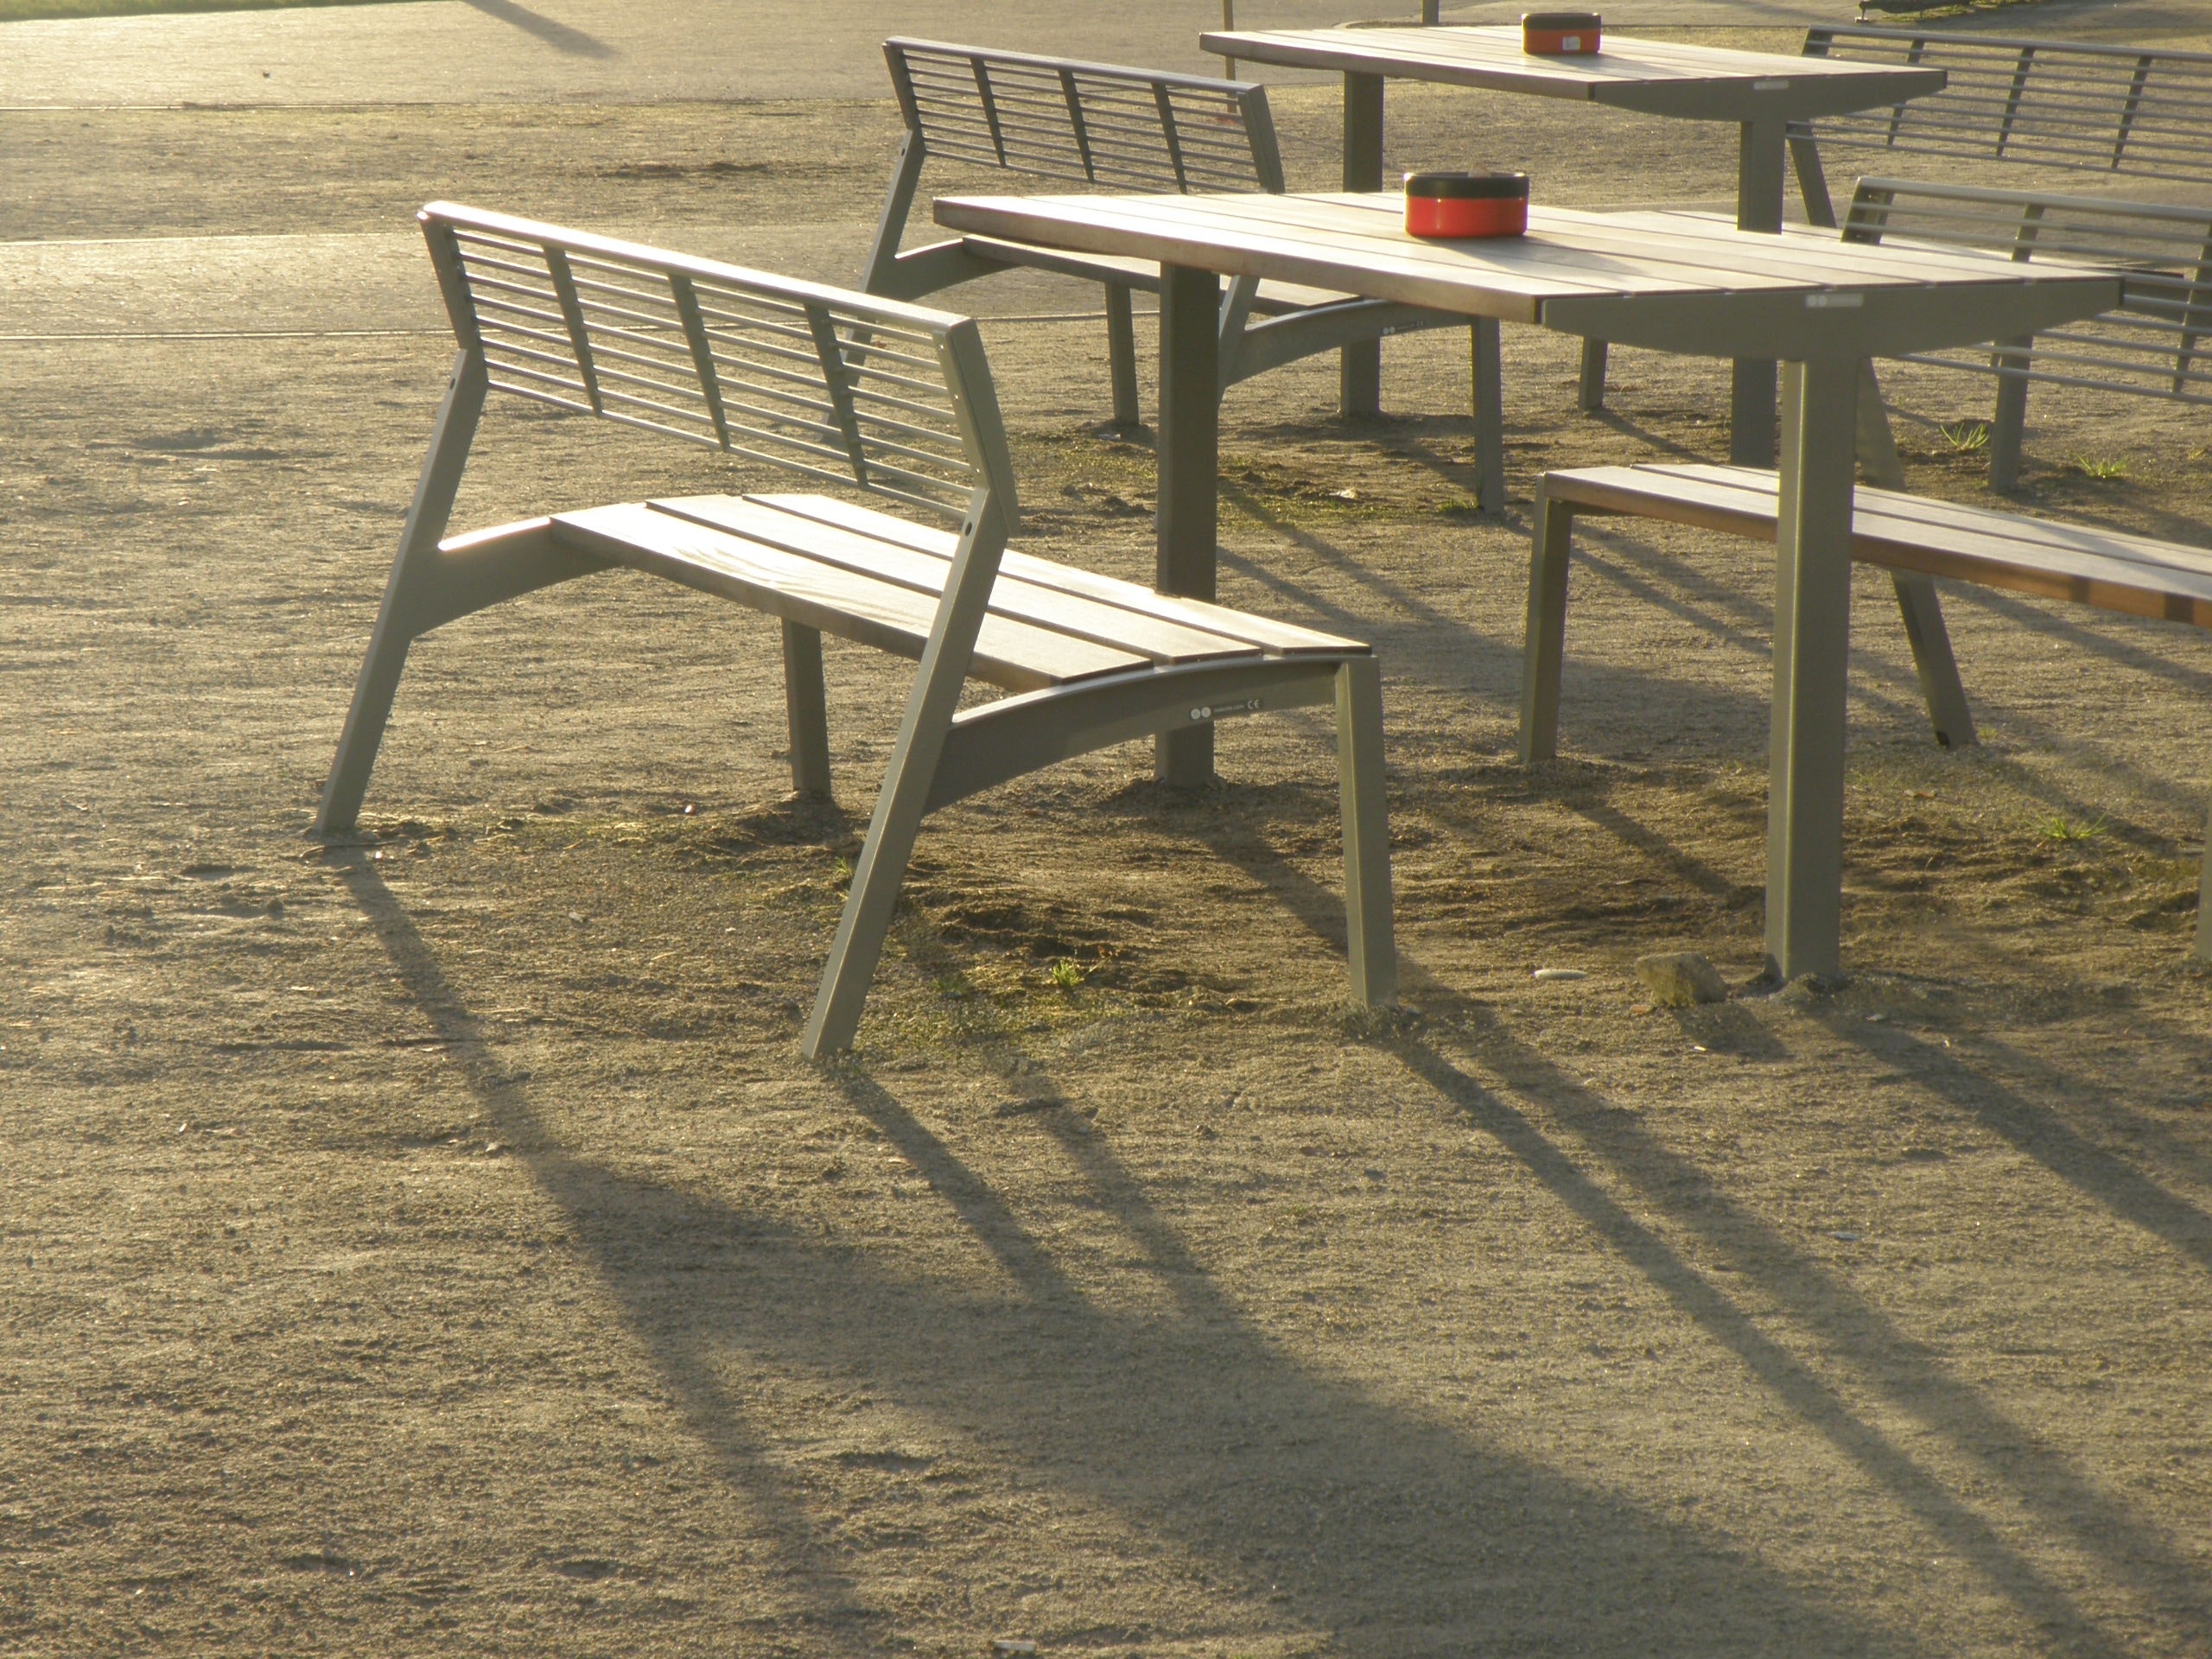
furniture, table, chair, outdoor furniture, line, design, shadow, outdoor table, hardwood, wood, bench, rectangle